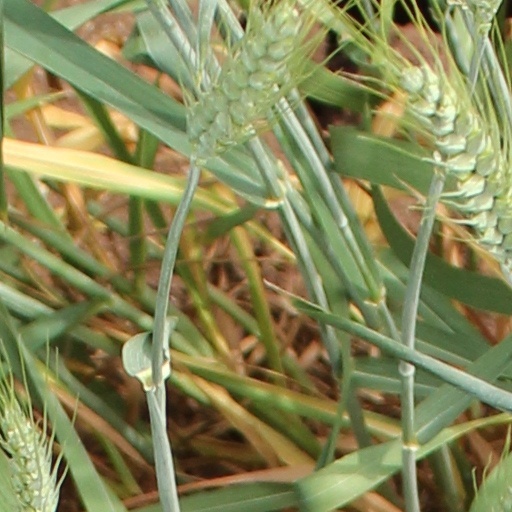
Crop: wheat